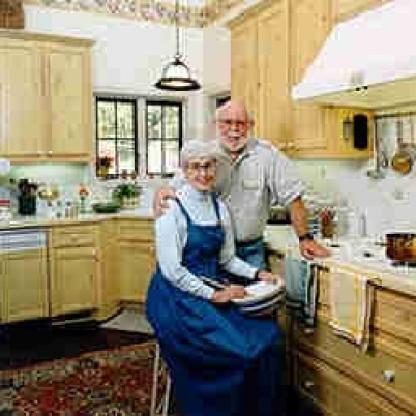
Scene: Indoor